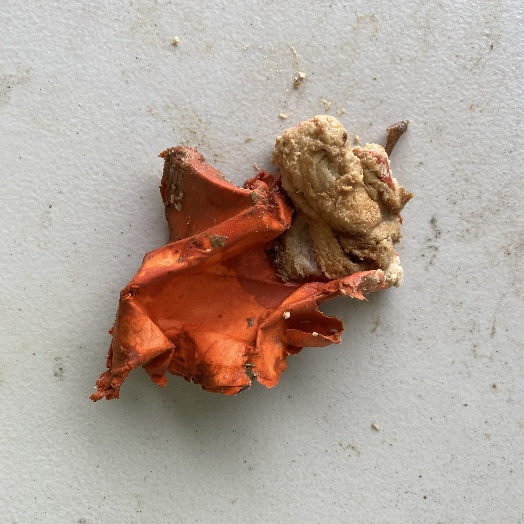
Label: Miscellaneous Trash